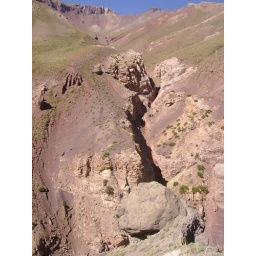
Cool rock formations thrown down from Aconcagua and other glacial mountains in Aconcagua Park, Alta Montagnes area, Mendoza ARG